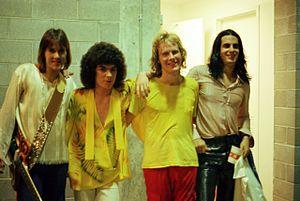
Ambrosia est un groupe de rock américain, originaire de Los Angeles, en Californie. Ambrosia tourne à l'international et travaille depuis longtemps avec Leonard Bernstein, Kurt Vonnegut Jr., Alan Parsons, Bruce Hornsby, puis avec Michael McDonald, entre autres. En 2015, le groupe sort un nouveau single et prévoit un nouvel album en 2018.